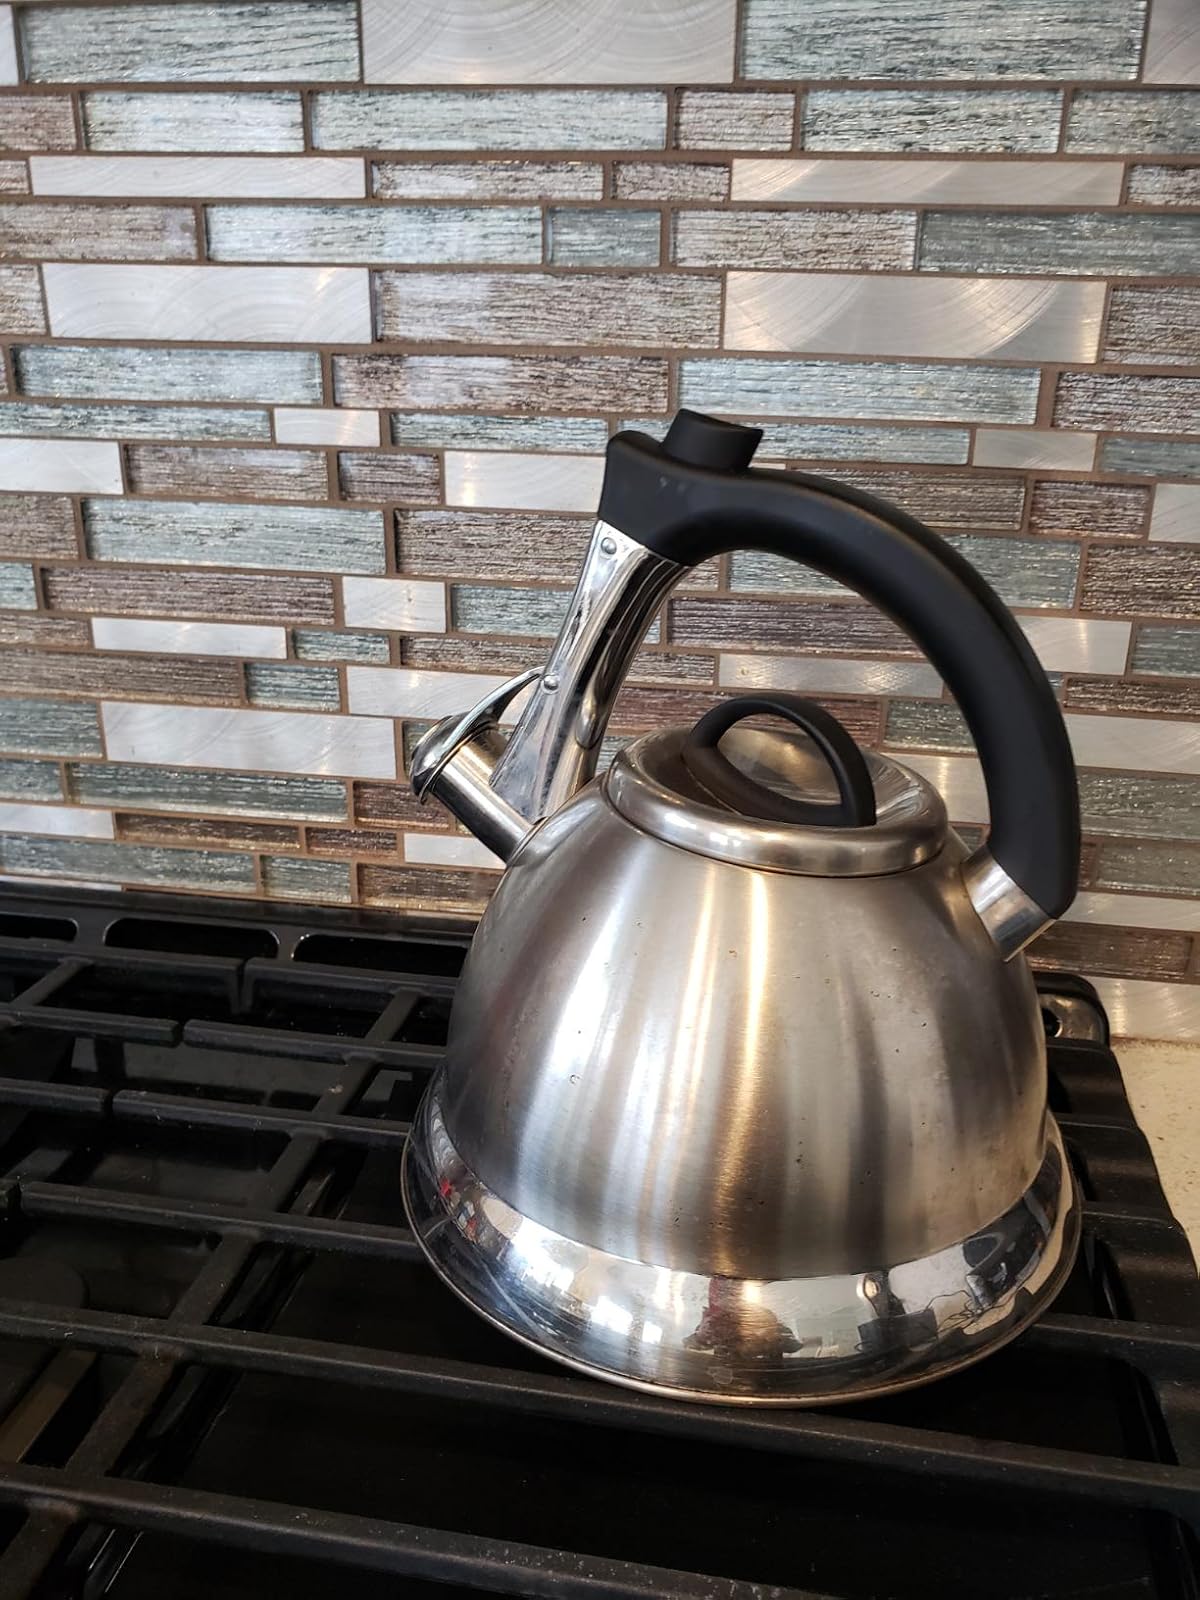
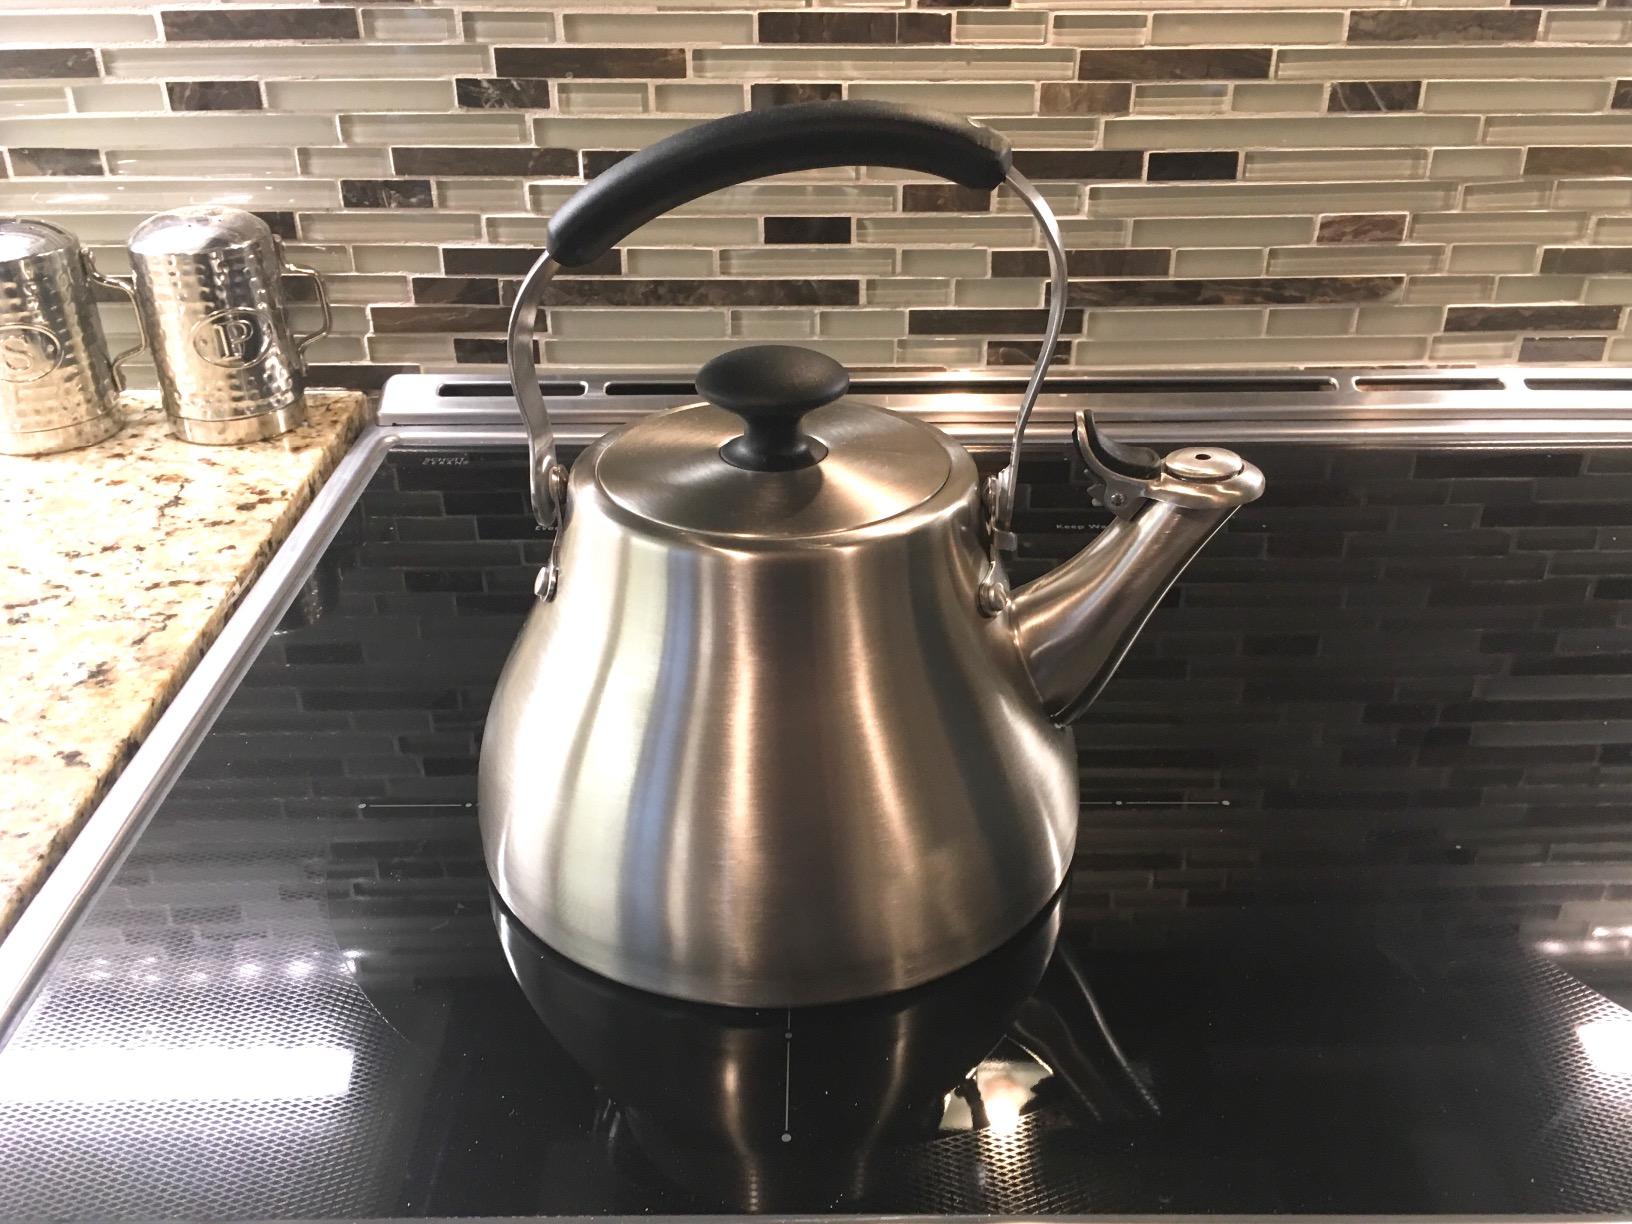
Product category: items_kettle
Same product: no